Ambon (liturgy)

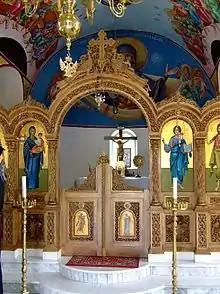
An iconostasis with a rounded stone ambon of two steps (Beloiannisz, Hungary).

The ambon or ambo (meaning "pulpit"; Slavonic: "amvón") in its modern usage is a projection coming out from the soleas (the walkway in front of the iconostasis) in an Eastern Orthodox, Oriental Orthodox and Eastern Catholic church. The ambon stands directly in front of the Holy Doors. It may be either rounded or square and has one, two, or three steps leading up to it.